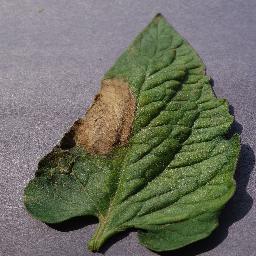
Label: Tomato___Late_blight